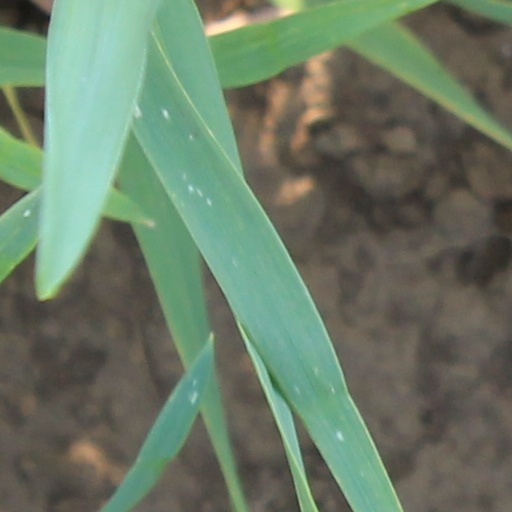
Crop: wheat